Nyhavn 6

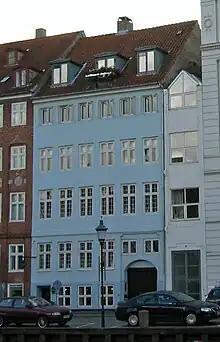
Nyhavn 6, viewed from the other side of the canal

Nyhavn 6 is a six-bays-wide building constructed with four storeys over a walk-out basement. The fourth floor was added in two stages, first towards the street in 1829 and then towards the courtyard in 1849. A gateway is located in the two bays fzrthest to the west (right). The building has a pitched roof clad in black tiles. The roof ridge is pierced by a chimney. A long side wing extends from the rear side of the building along the east side of the first of two narrow, consecutive courtyards. A four-storey cross wing separates the two courtyards from each other. A rear wing is located at the far end of the second courtyard. The front wing was listed on the Danish registry of protected buildings and places in 1979. The side wing, cross wing and rear wing are not part of the heritage listing.